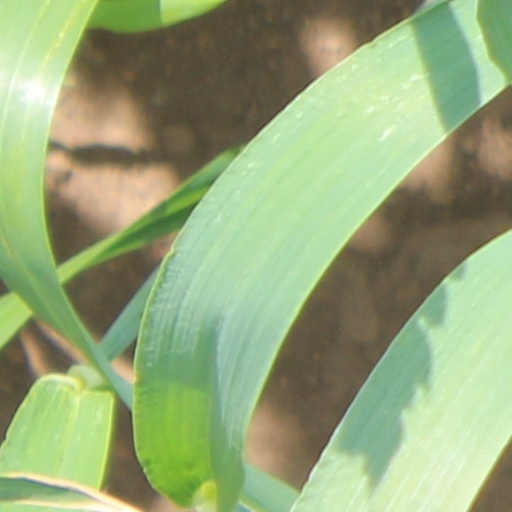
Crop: wheat